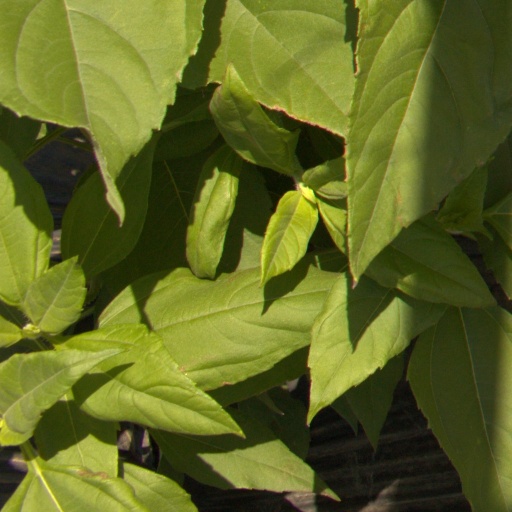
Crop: Jerusalem artichoke